Västerås

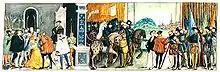
Gustav I of Sweden in Västerås, 1527. Watercolor reproduction from 1722.

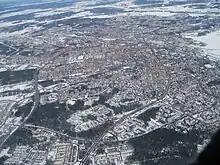
Aerial photo of a wintry Västerås.

Västerås is one of the oldest cities in Sweden and Northern Europe. The area has been populated since the Nordic Viking Age, before 1000 CE. Anundshög, Sweden's largest burial mound, is located just outside the City of Västerås. It was built about 500 CE and is over wide and is almost high. In the beginning of the 11th century, Västerås was the second largest city in Sweden; by the 12th century, it had become the seat of the bishop.